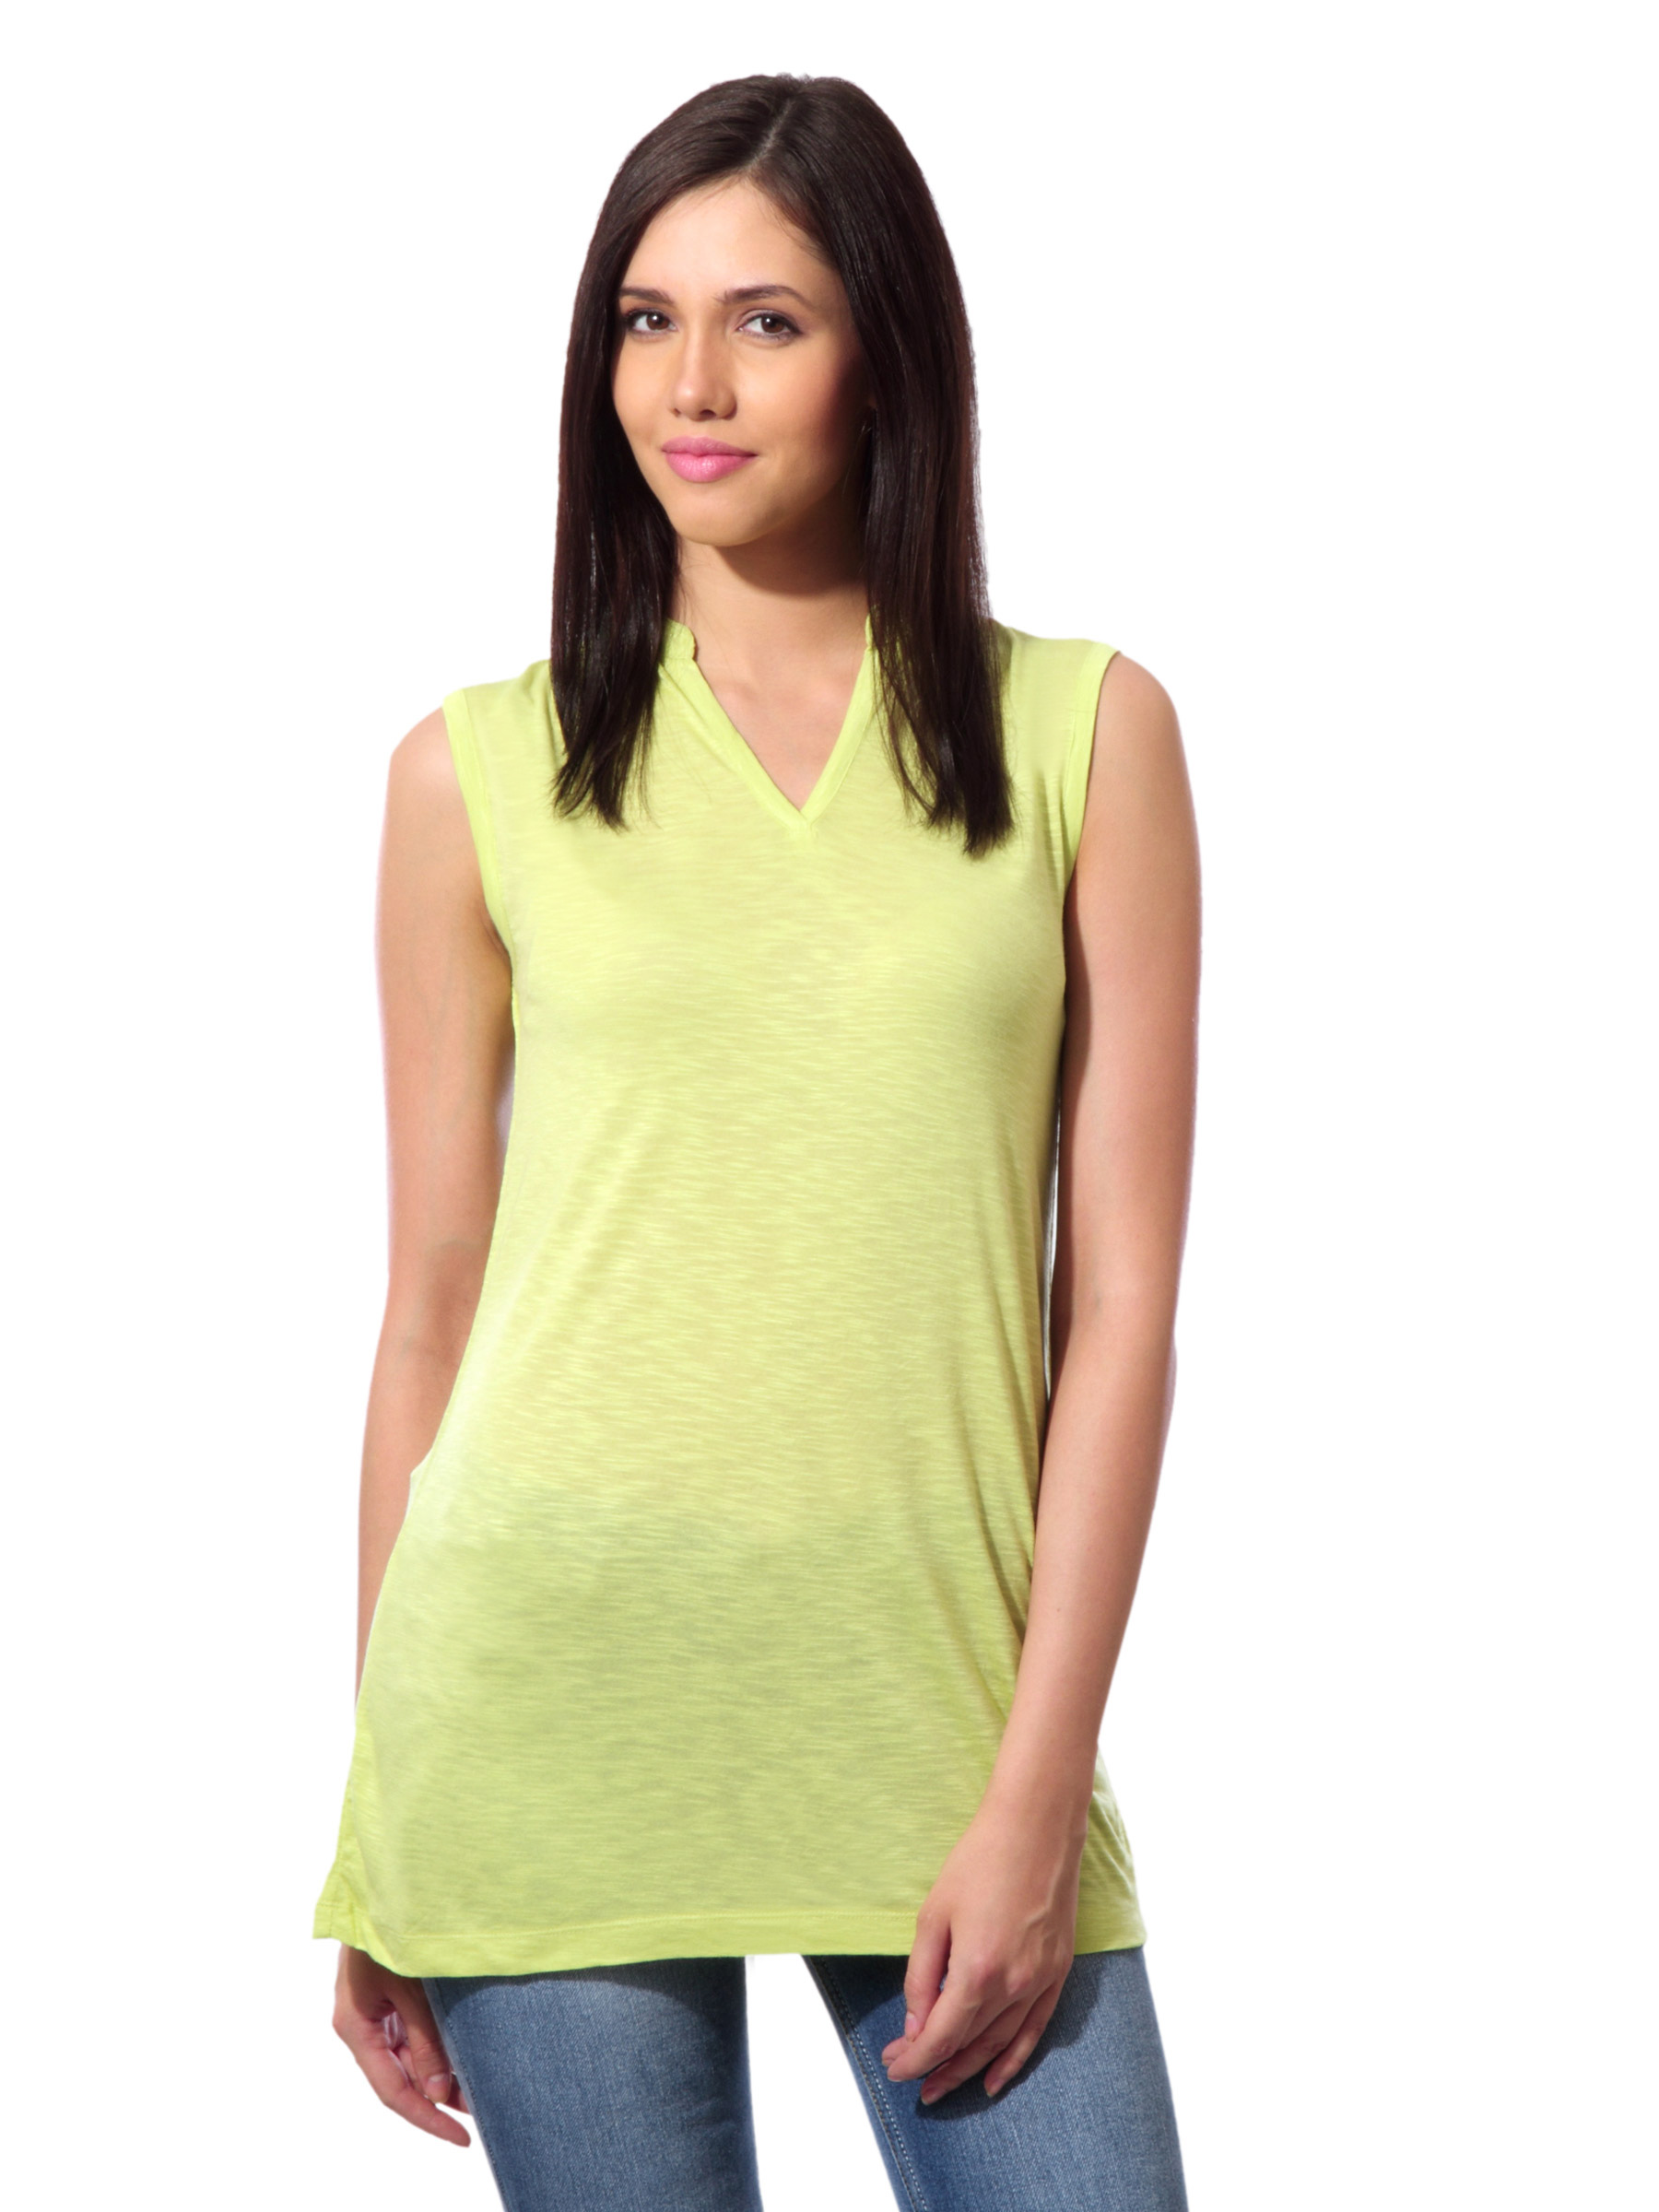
United Colors of Benetton Women Lime Green Top
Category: Apparel / Topwear / Tops
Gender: Women
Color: Lime Green
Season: Summer 2012
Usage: Casual